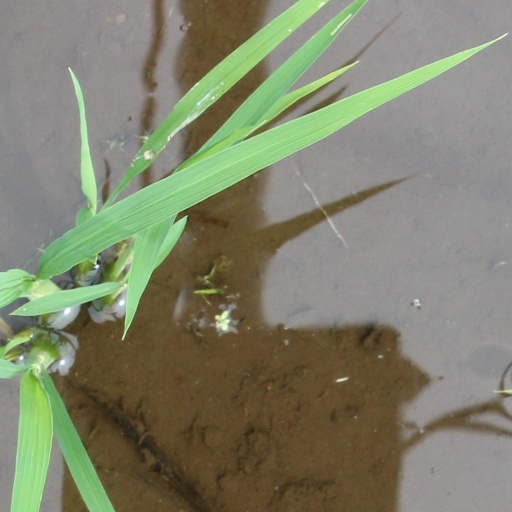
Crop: rice